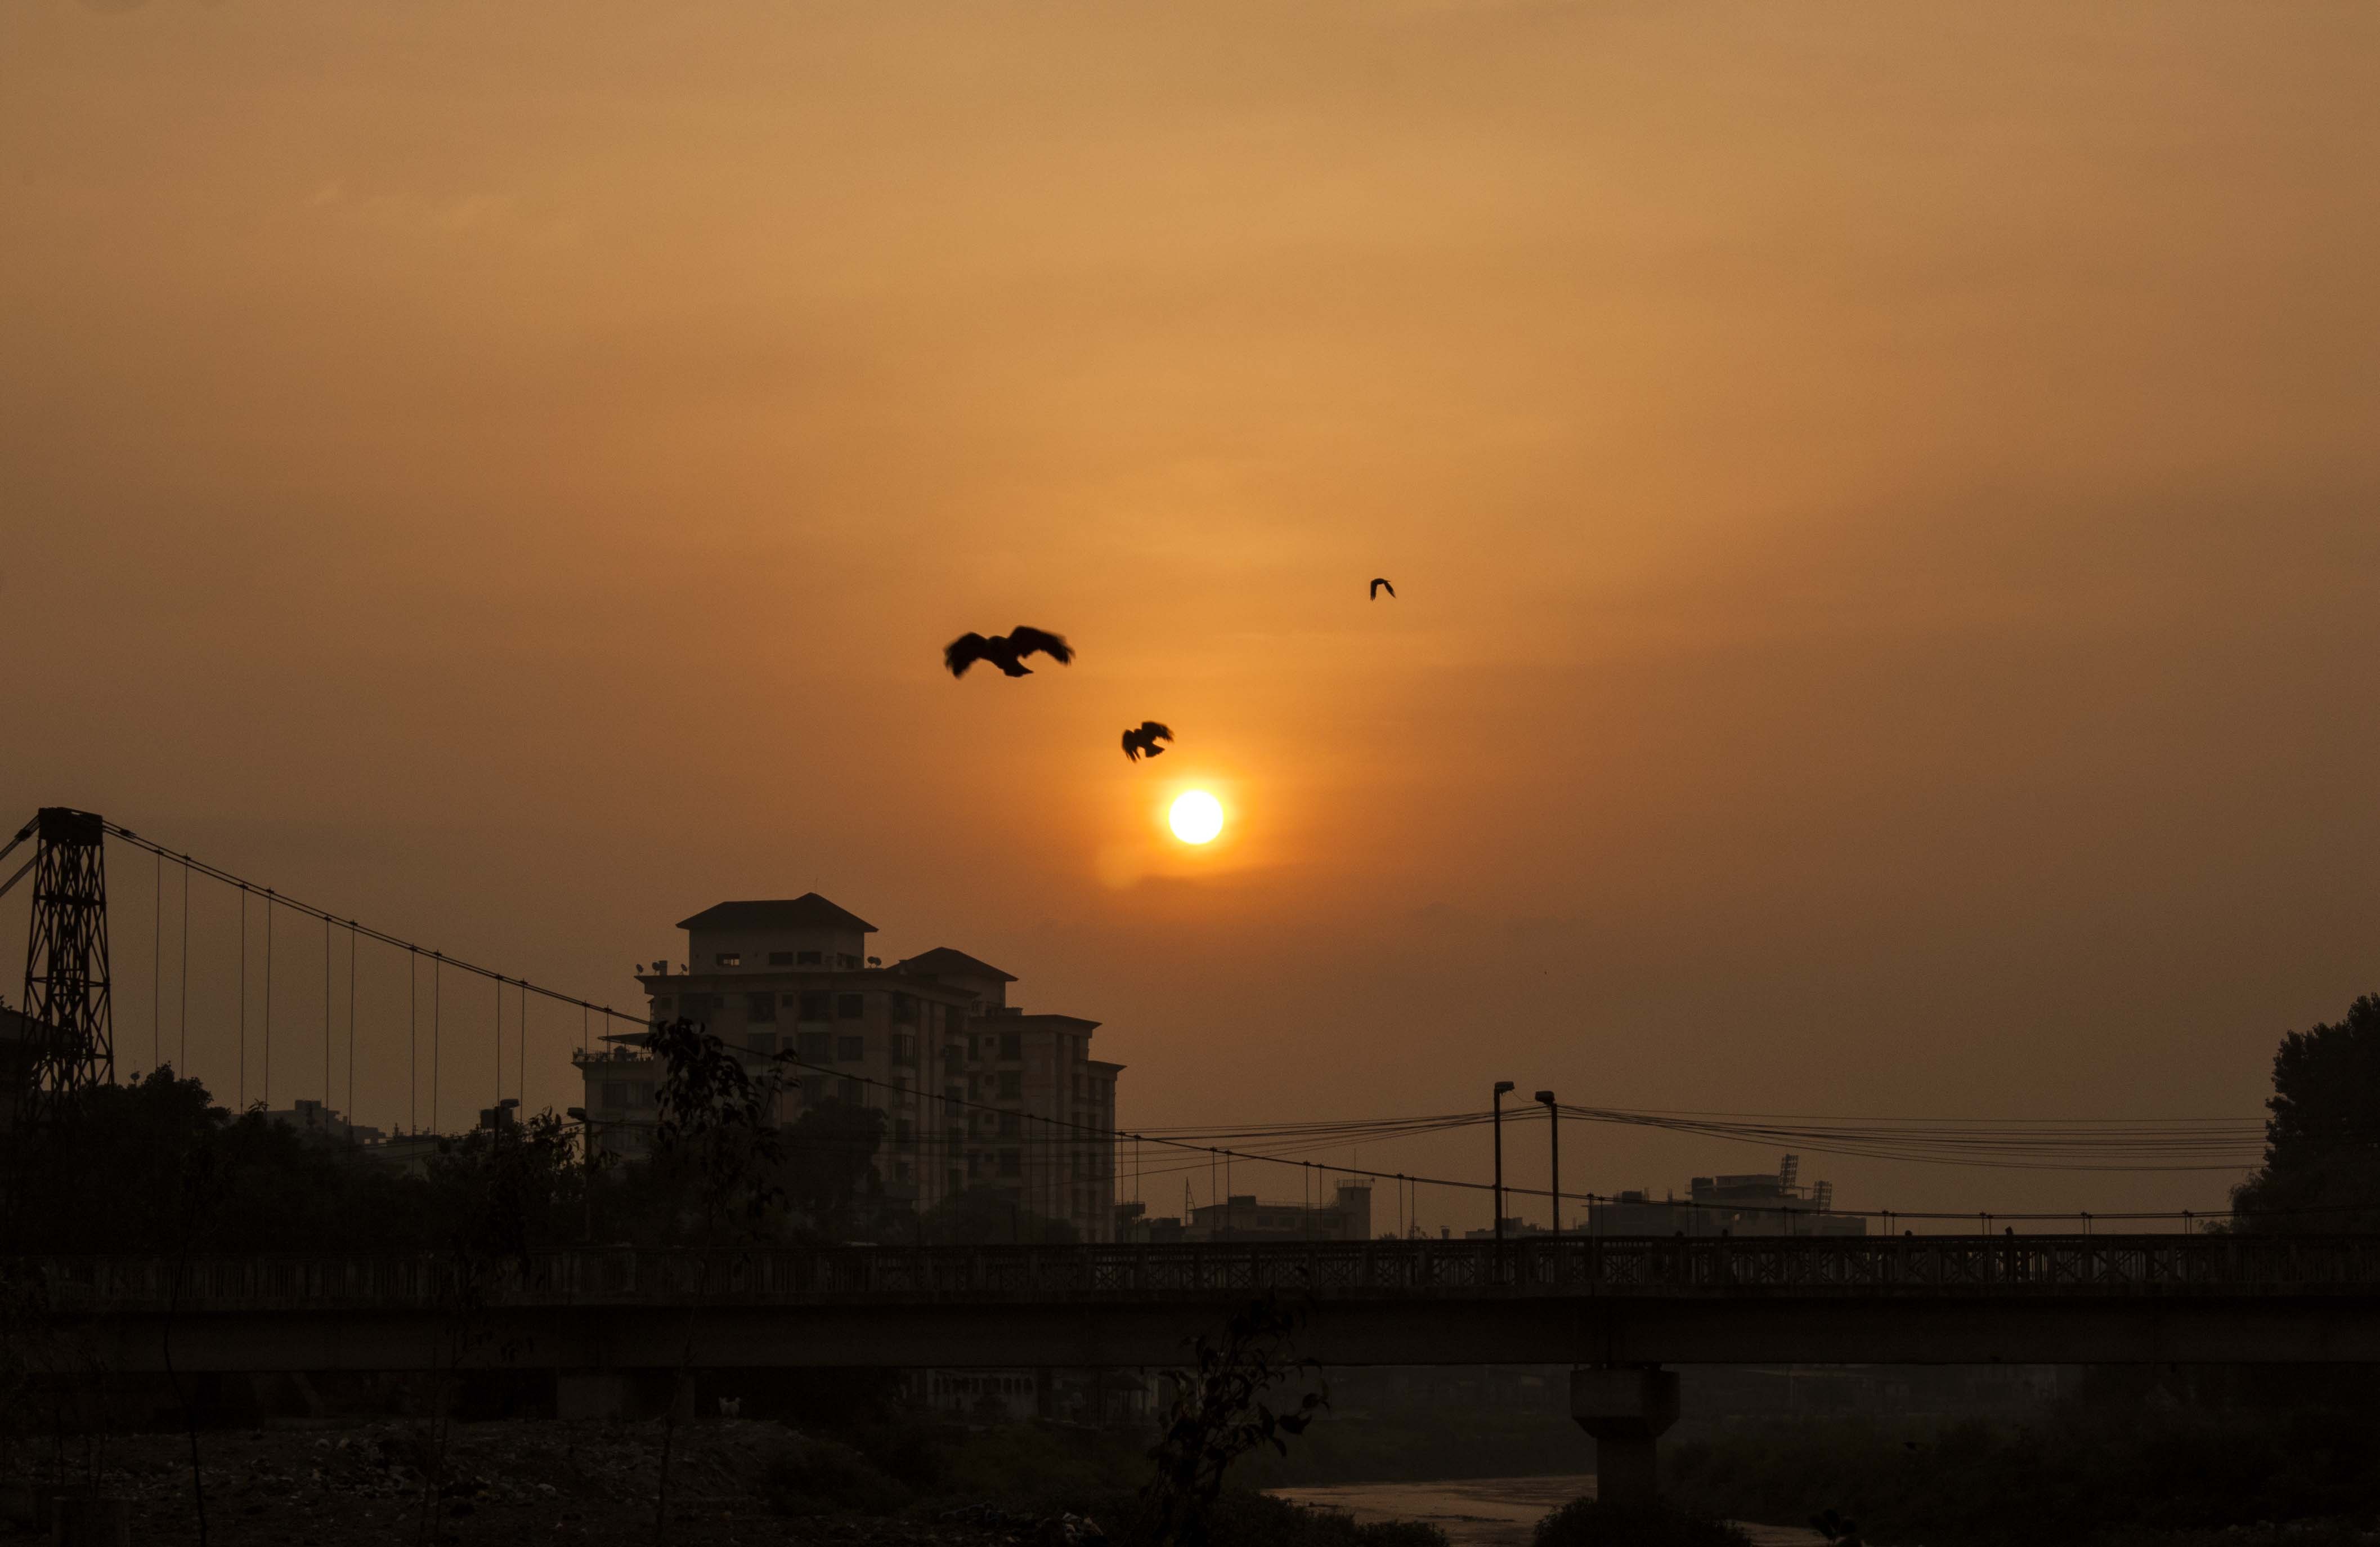
sea, nature, horizon, silhouette, cloud, sky, sun, sunrise, sunset, skyline, sunlight, morning, dawn, dusk, evening, haze, birds, yello, afterglow, astronomical object, atmospheric phenomenon